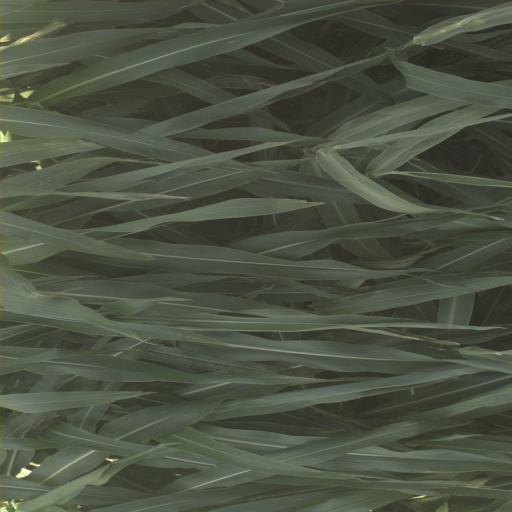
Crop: sorghum